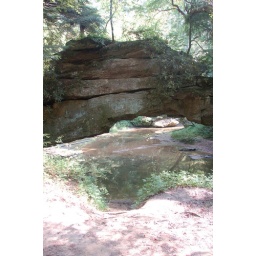
rock bridge in Red River Gorge